Alfred Hamersley

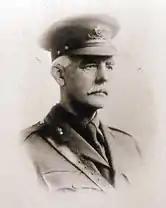
Alfred St George Hamersley in military uniform

In 1905, he decided to retire back to England and a banquet was held on the eve of his departure at the North Vancouver Hotel. At the banquet Hamersley's speech was marked out by his professing the virtues of sport and its benefits to both community and the British Empire. He said that ""The social side of life and sport were infinitely better than stem officialdom to build up a community. To build North Vancouver as she ought to be money was nothing compared with good fellowship, manliness and the love of sport. Were all brought up in a manly way they could play the game and play it well. If we can in our little community infuse manliness of sport and square dealing we would be helping the empire as a whole.""